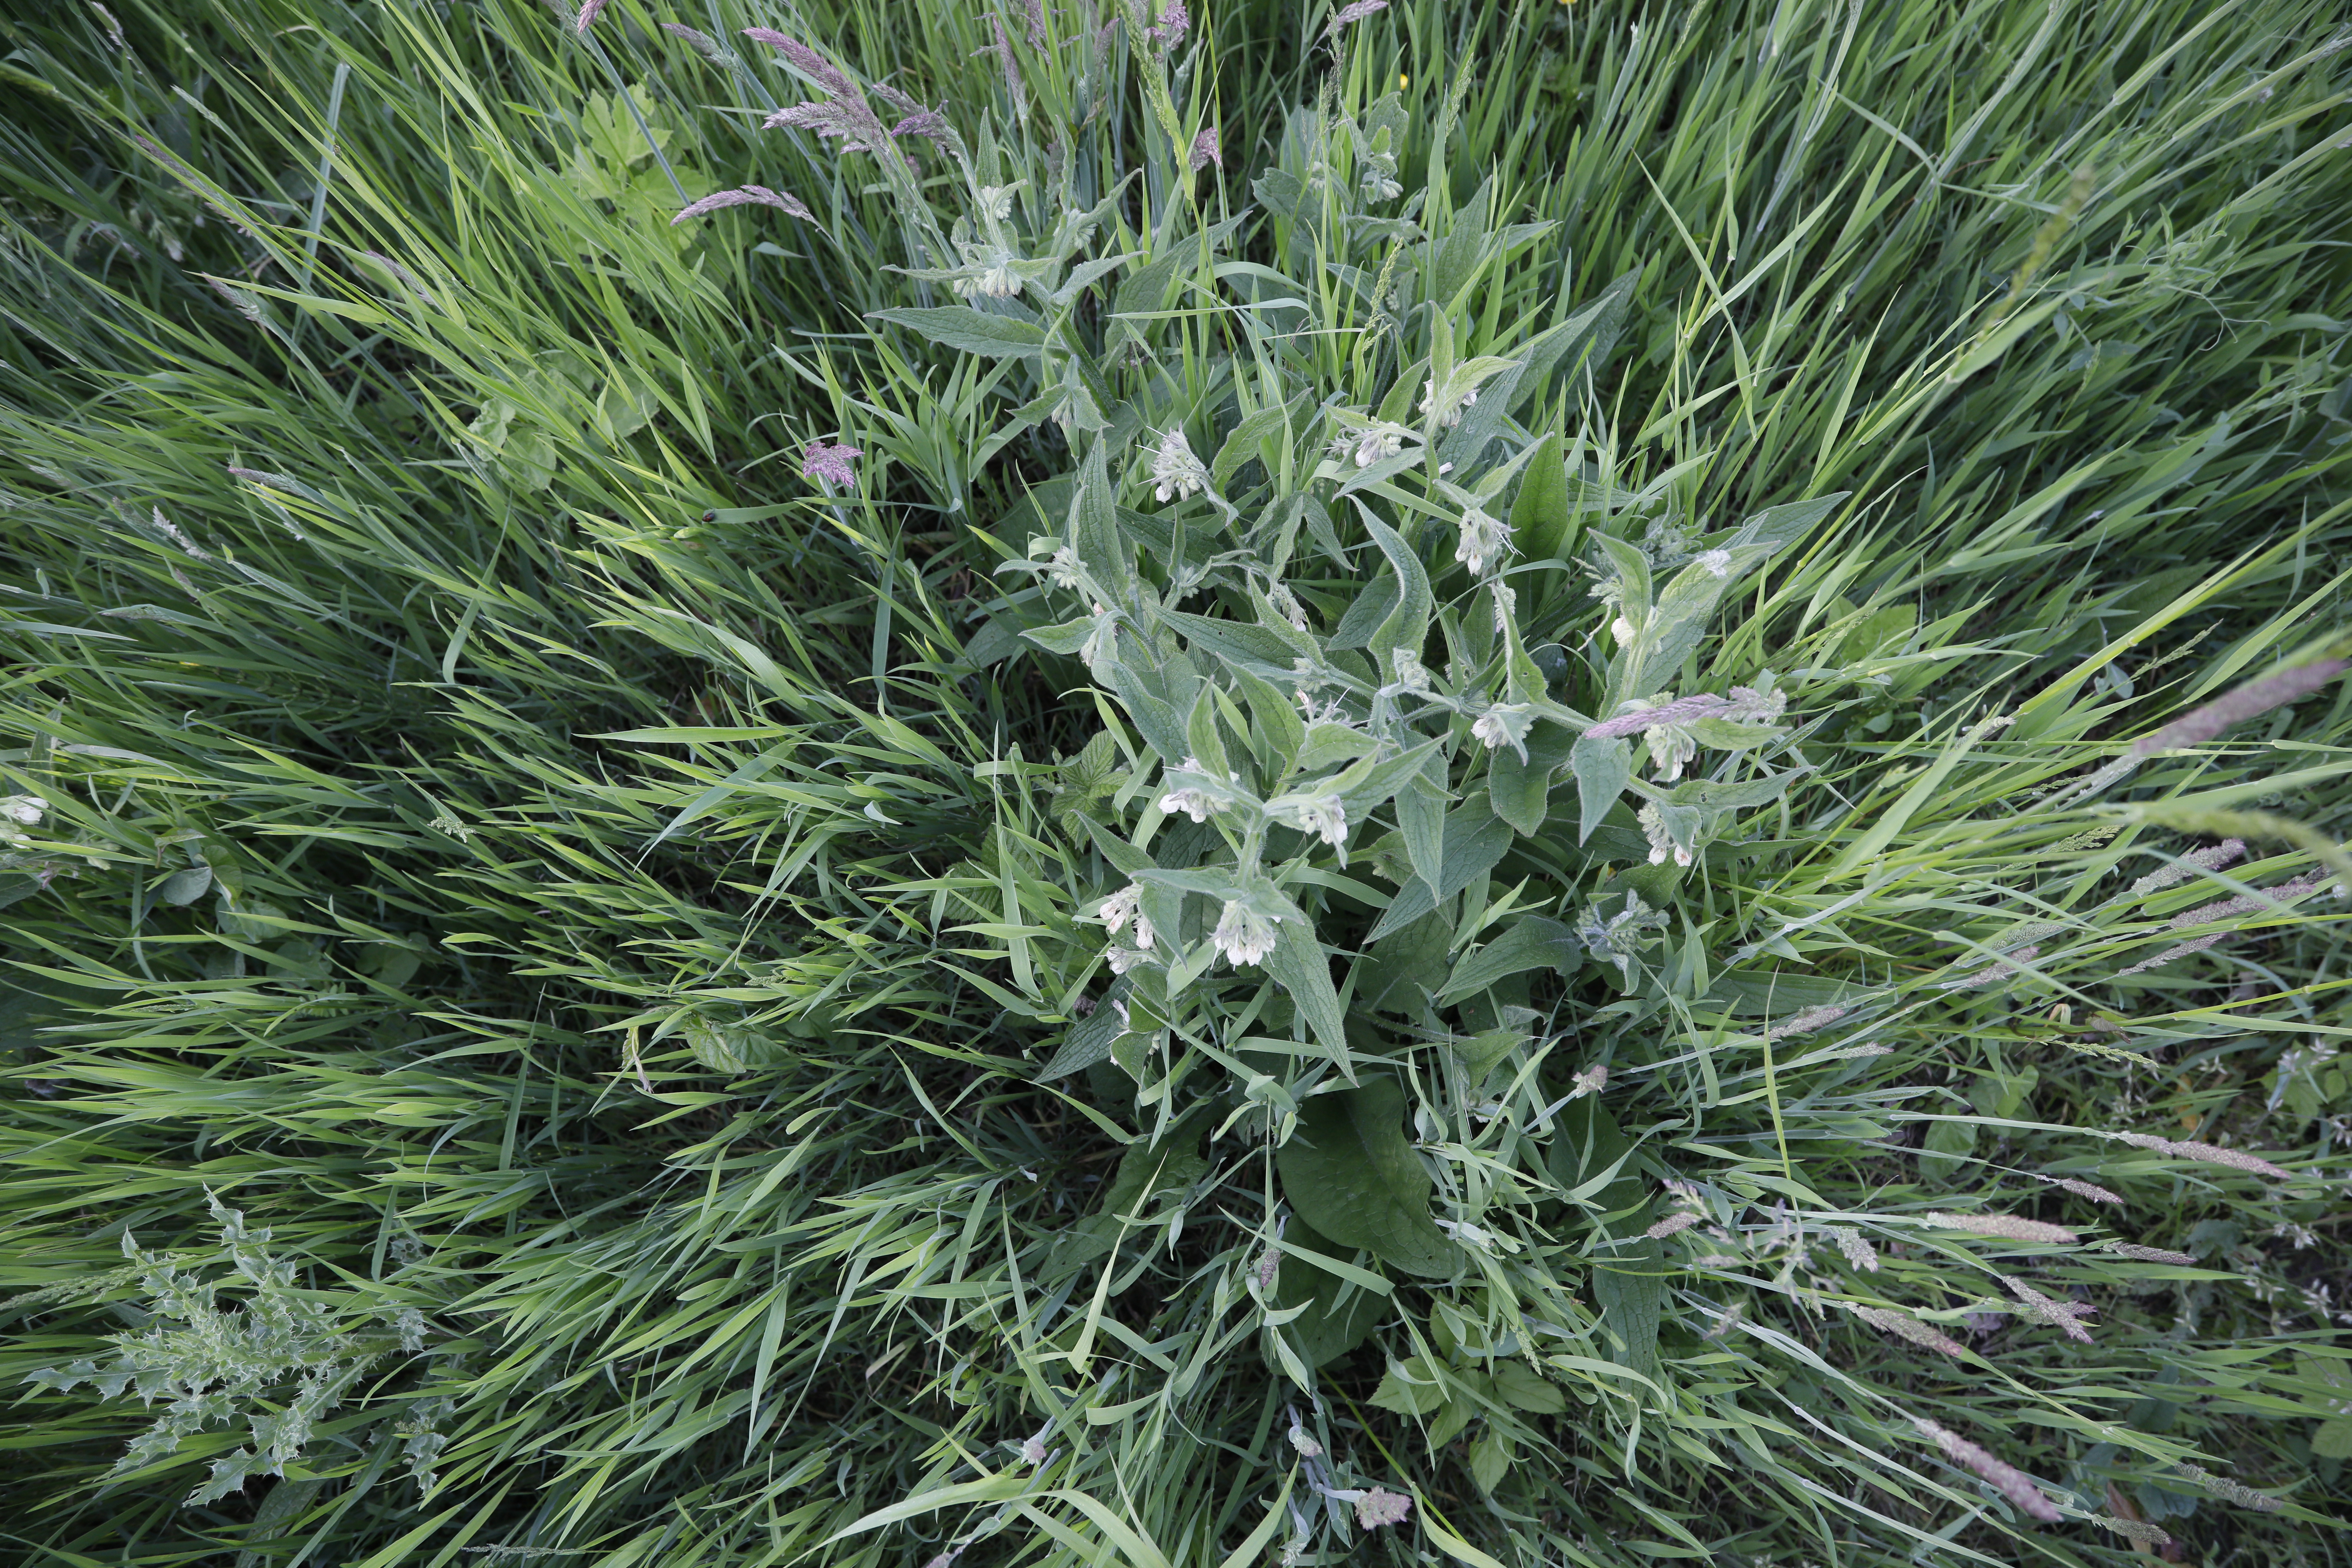
Plant species: Symphytum officinale